Scotland in the Iron Age

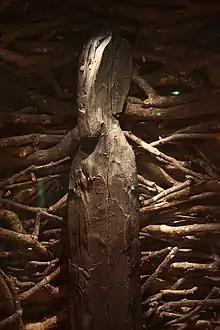
The Ballachulish figure, discovered in 1880 and dated to c. 540 BCE

There is widespread evidence of hunting, fishing, fowling and the gathering of foods such as hazelnuts throughout the period. Writing in the late 1950s C. M Piggott wrote that during the late Iron Age northern Britain was populated by "celtic cowboys and shepherds, footloose and unpredictable, moving with their animals over rough pasture and moorland [who] could never adopt the Roman way of life in the manner of the settled farmers of the South". Although sheep and cattle were important to the economy throughout this period, subsequent excavations in the Northern Isles and Hebrides challenged Piggot's supposition. There is evidence from Orkney and elsewhere of cattle being used for milk production in the vicinity of broch settlements and pigs were evidently being kept at numerous sites. These include Old Scatness broch where a hearthstone with an incised drawing of a boar was found in 1998. Deer are the only animals found on decorated pottery in the Hebrides and deer bones made up a high proportion of finds at the site at Dun Mor Vaul on Tiree. This is not an island that could have supported large herds of deer and suggests that exploitation of local resources did not always follow an obvious pattern.